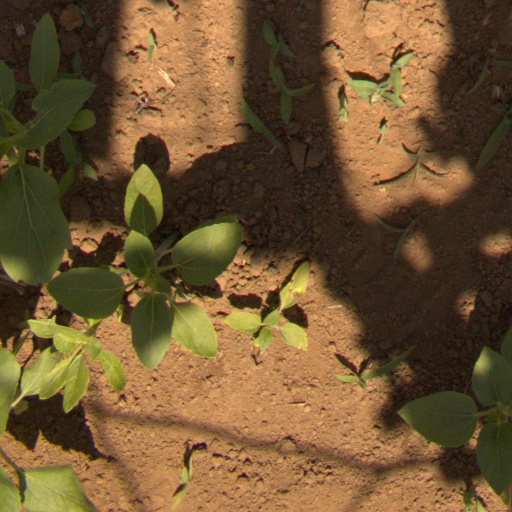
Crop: Jerusalem artichoke